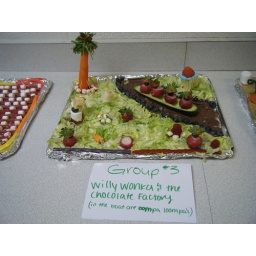
Willy Wonka and the Chocolate Factory (chocolate river with fruit and radish Oompa Loompa's in a zucchini boat)